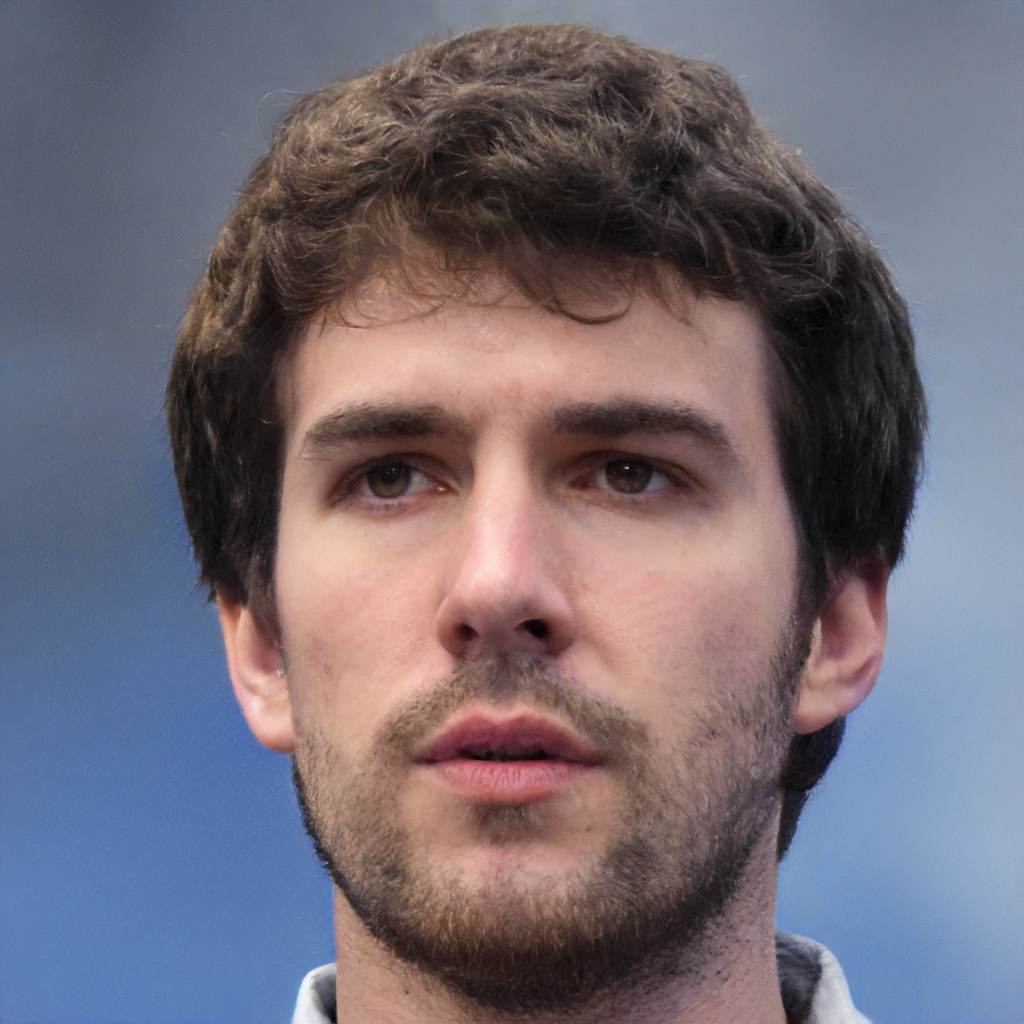
Gender: Male